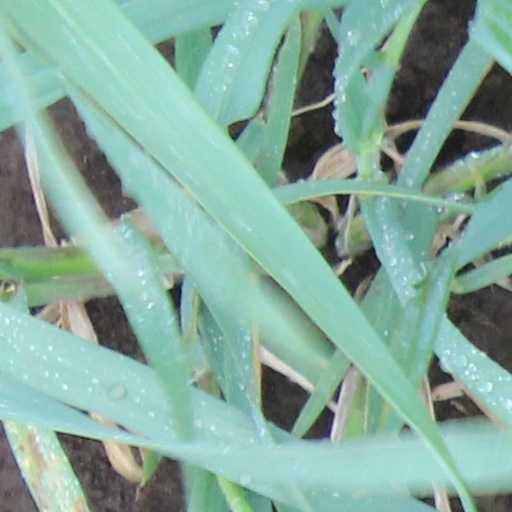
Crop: wheat